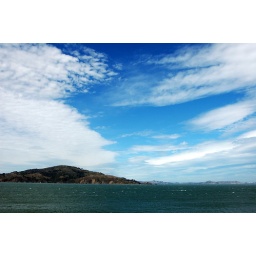
angel island under the blue sky